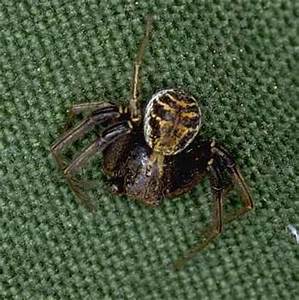
Label: spider